Vortex SAS

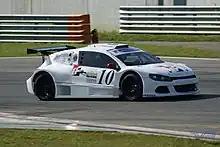
The Scirocco-shaped GC10-V8, with which Vortex SAS made their 24H Series debut in 2016.

The team made their 24H Series debut in 2016 at the season-opening Dubai 24 Hour with a GC10-V8 built by GC Automobile, qualifying on pole in the SP2 class, being the first non-GT3 car on the grid in 18th overall. The car ended the race in 2nd in class, 27th overall.